George Caunter

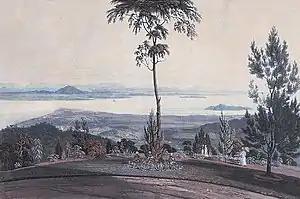
Province Wellesley, acquired for Penang by Caunter in 1800 on behalf of Lieutenant-Governor Leith, seen from George Town in this 1818 drawing. At its narrowest, the strait is three kilometres across.

Caunter's second superintendency lasted until the arrival on 20 April 1800 of Sir George Alexander William Leith. The Governor-General of India, Richard Wellesley, had created Leith Lieutenant-Governor of Prince of Wales Island with a view to bringing greater order and authority to the island's European inhabitants in particular. Caunter was First Assistant in Leith's Government, with Philip Manington Jnr as Second Assistant; in addition, Leith appointed Caunter Lay Chaplain in May 1800.